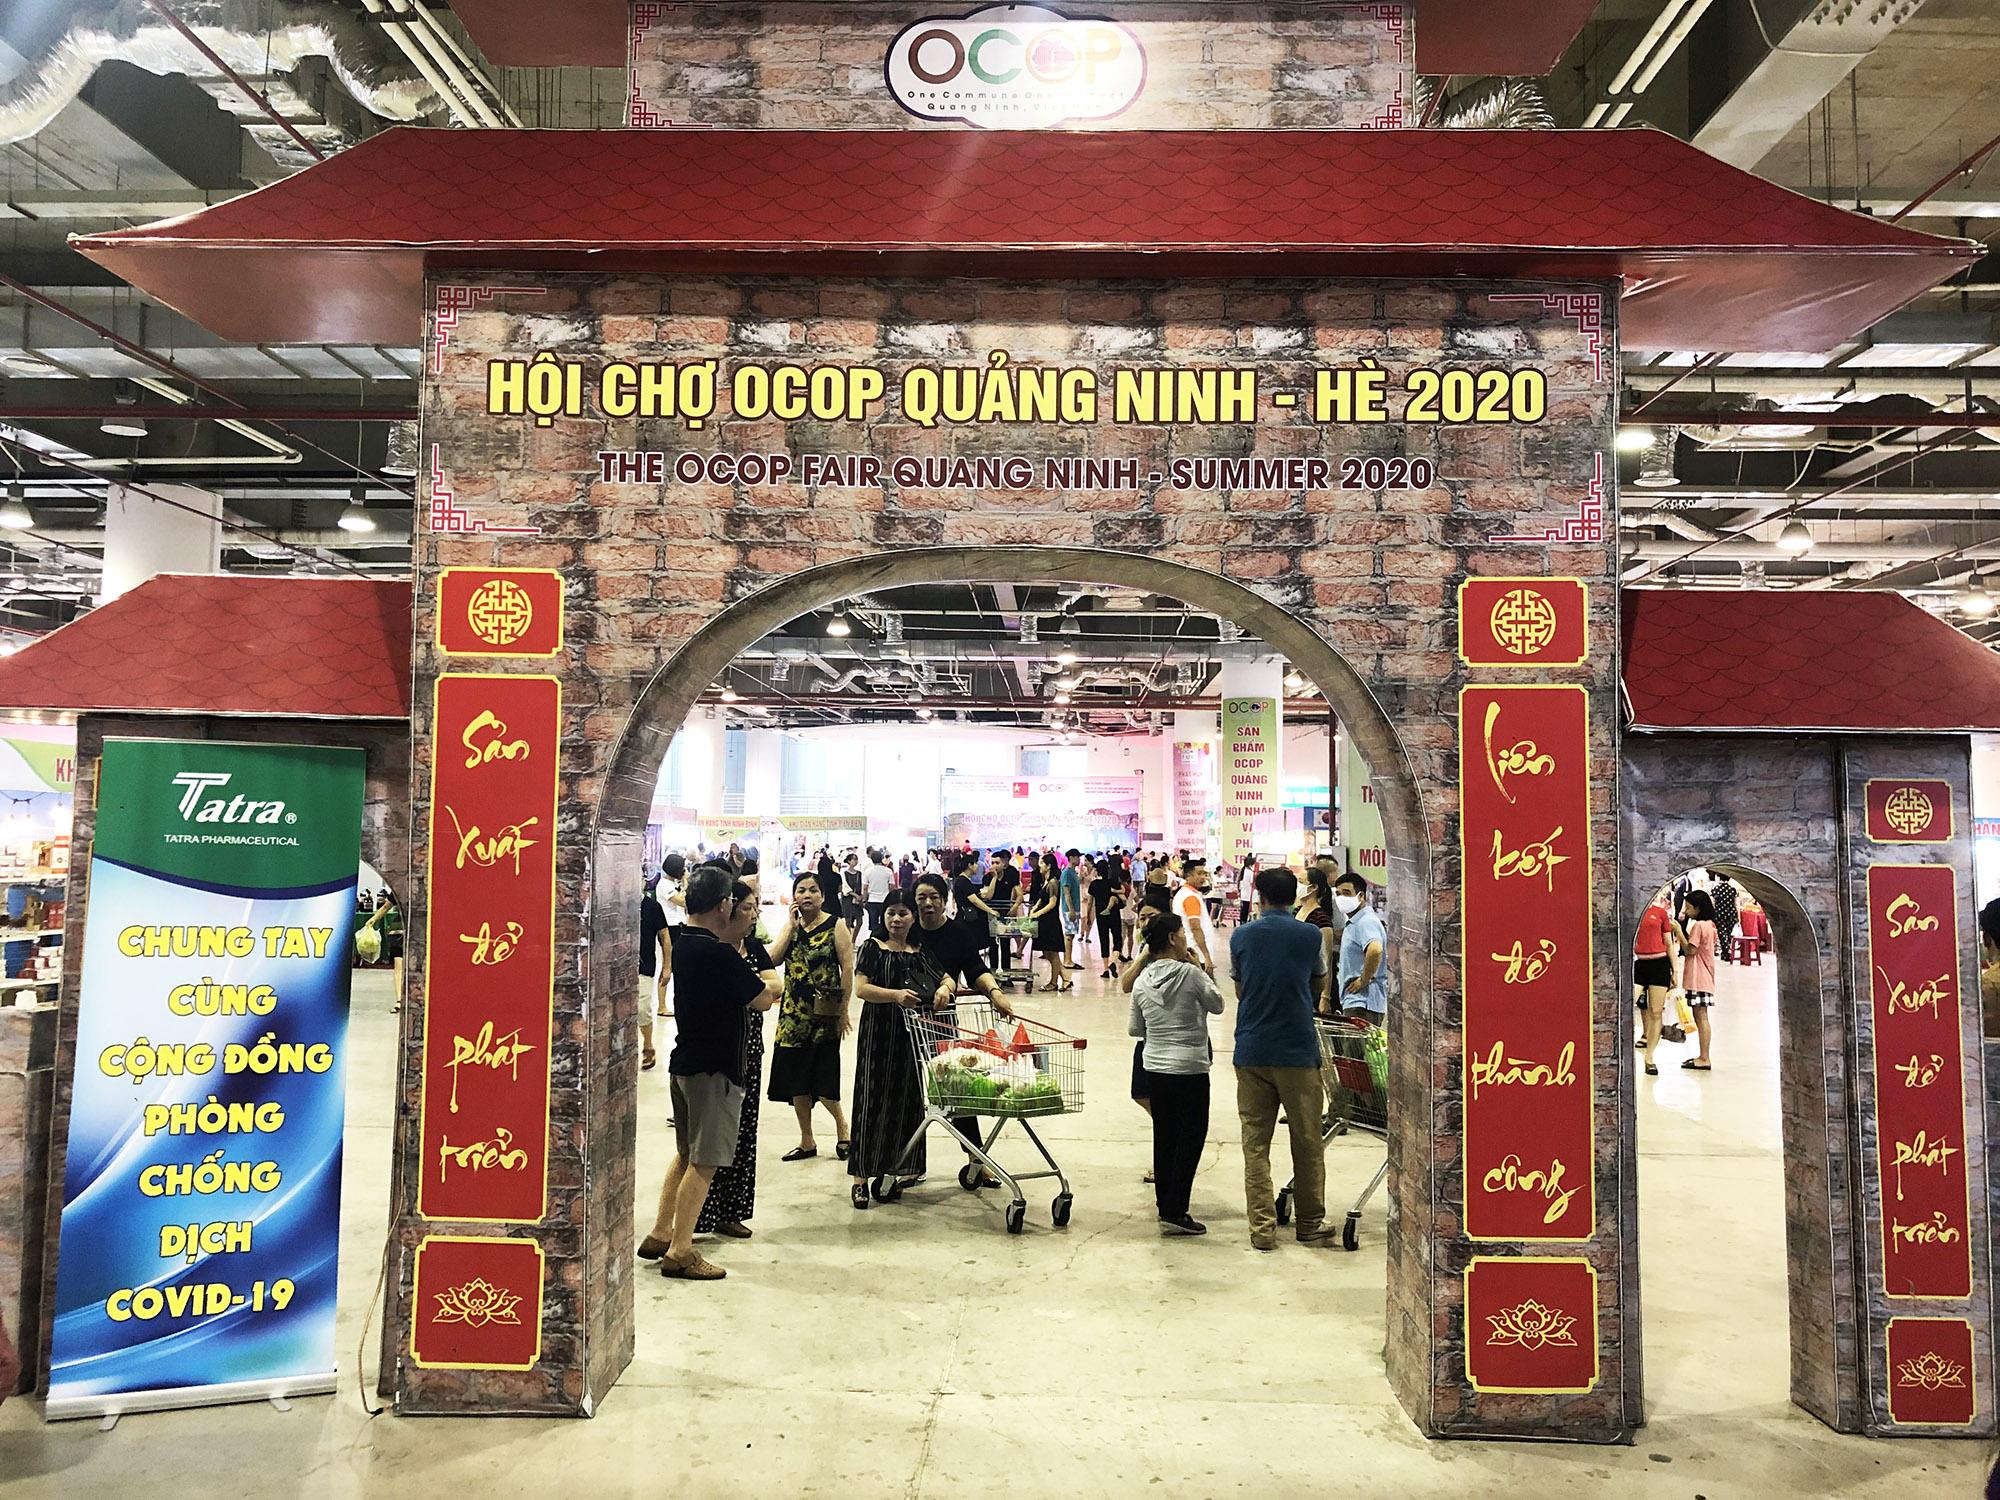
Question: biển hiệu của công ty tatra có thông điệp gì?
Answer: chung tay cùng cộng đồng phòng chống dịch covid-19